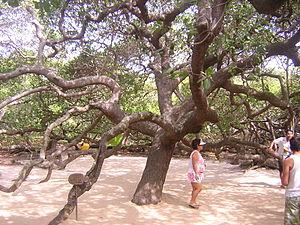
Le plus grand anacardier du monde, localisé à Parnamirim, Rio Grande do Norte (Brésil)